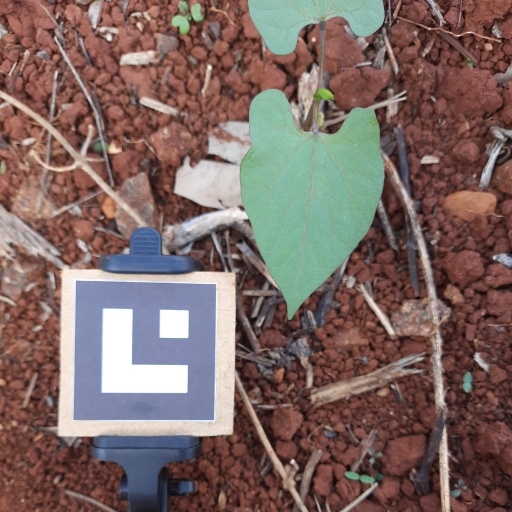
Observations: wavy surface, no eating holes, under shade